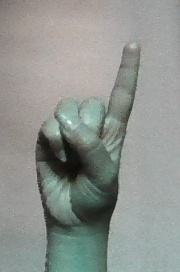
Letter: bb